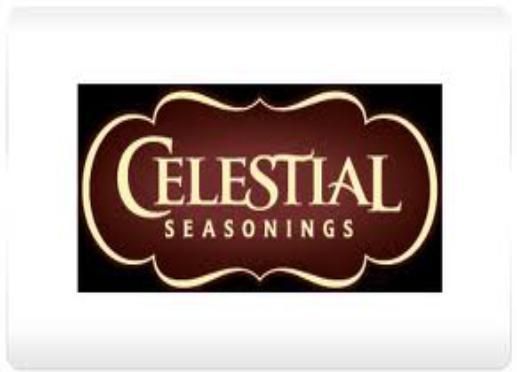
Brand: Celestial Seasonings
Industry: Food